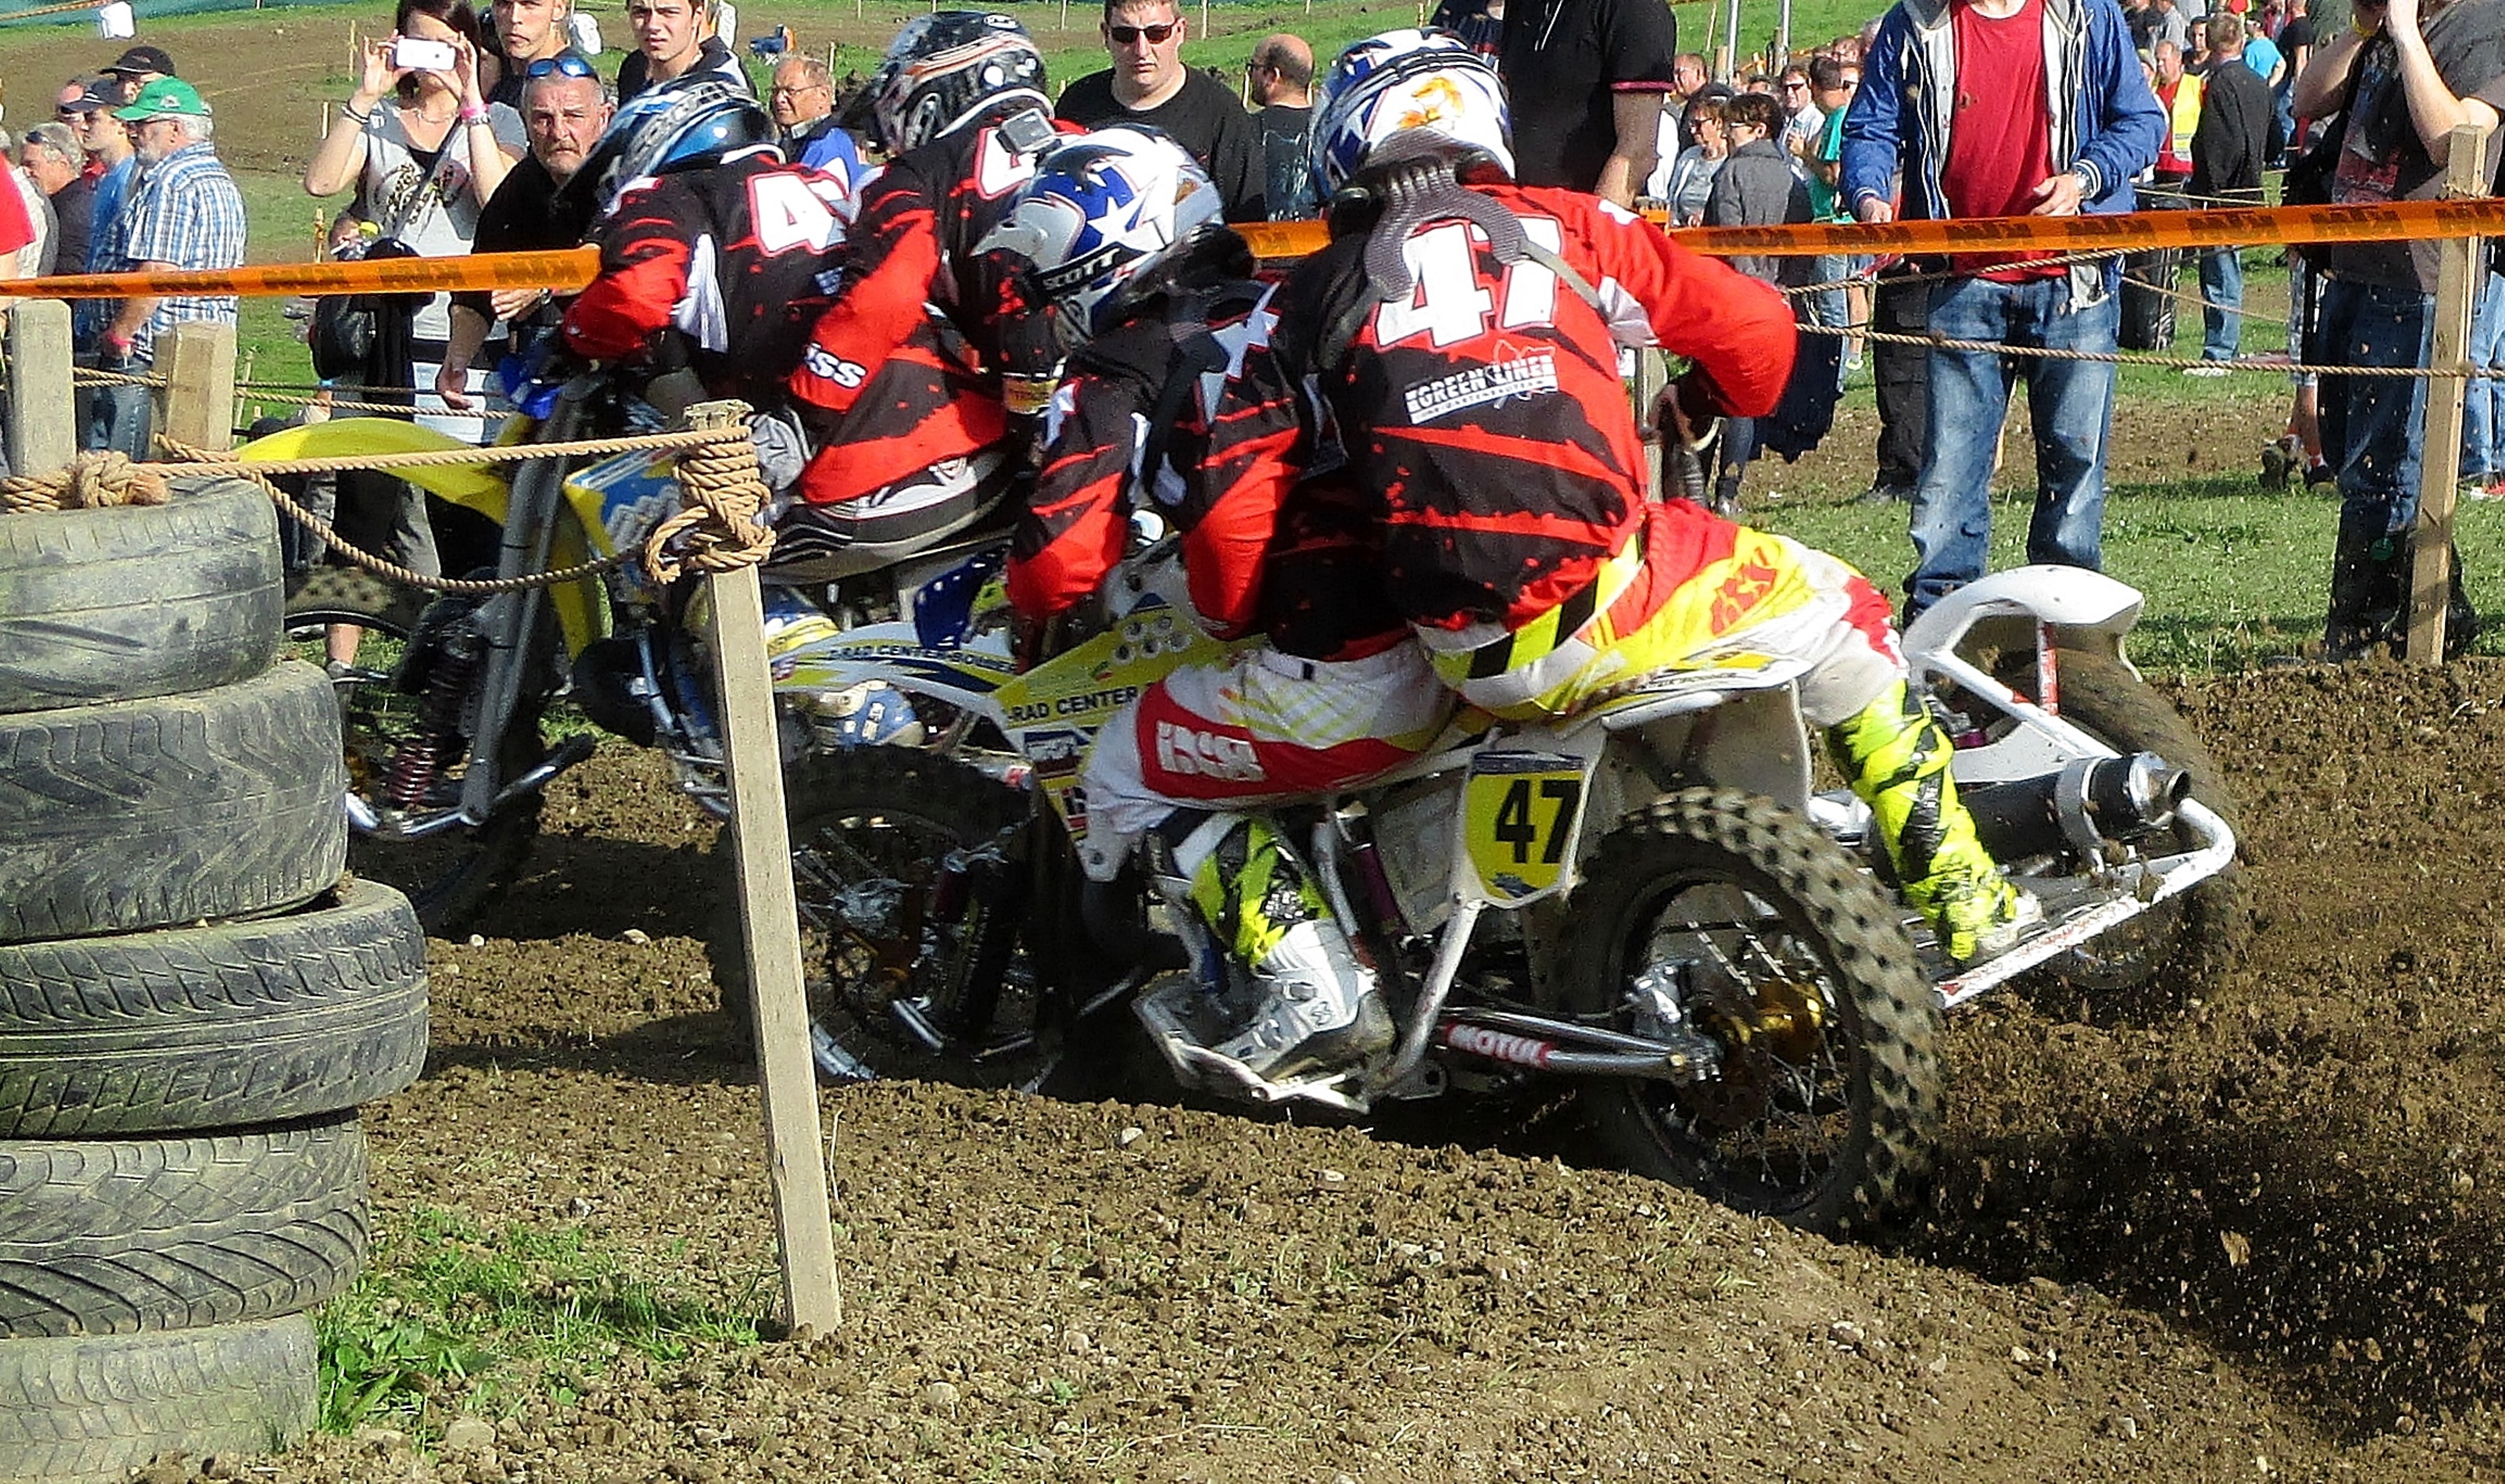
sport, bicycle, audience, vehicle, motorcycle, motocross, race, sports, racing, race track, sidecar, motorsport, enduro, motorcycle sport, motorcycling, motorcycle racing, off roading, endurocross, amriswil